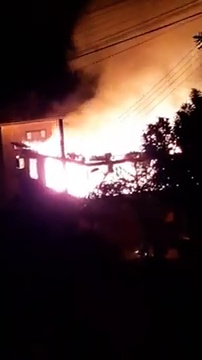
Fire: yes
Smoke: yes